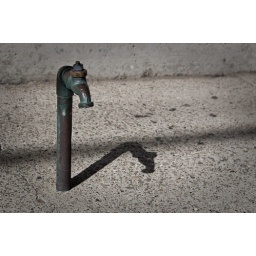
Photo 63/365a fertile tract in a desert (where the water table approaches the surface)